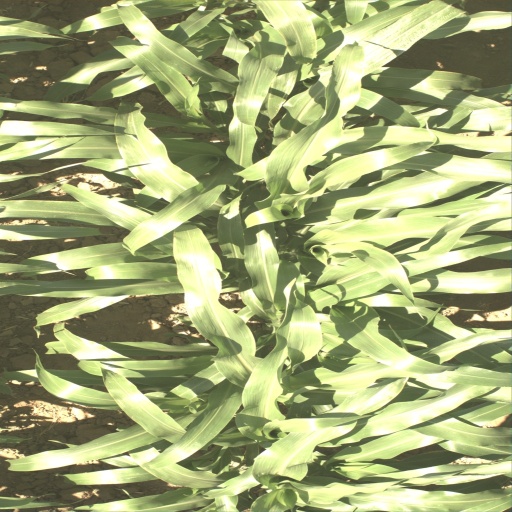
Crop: sorghum